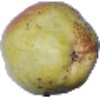
Label: pear_williams